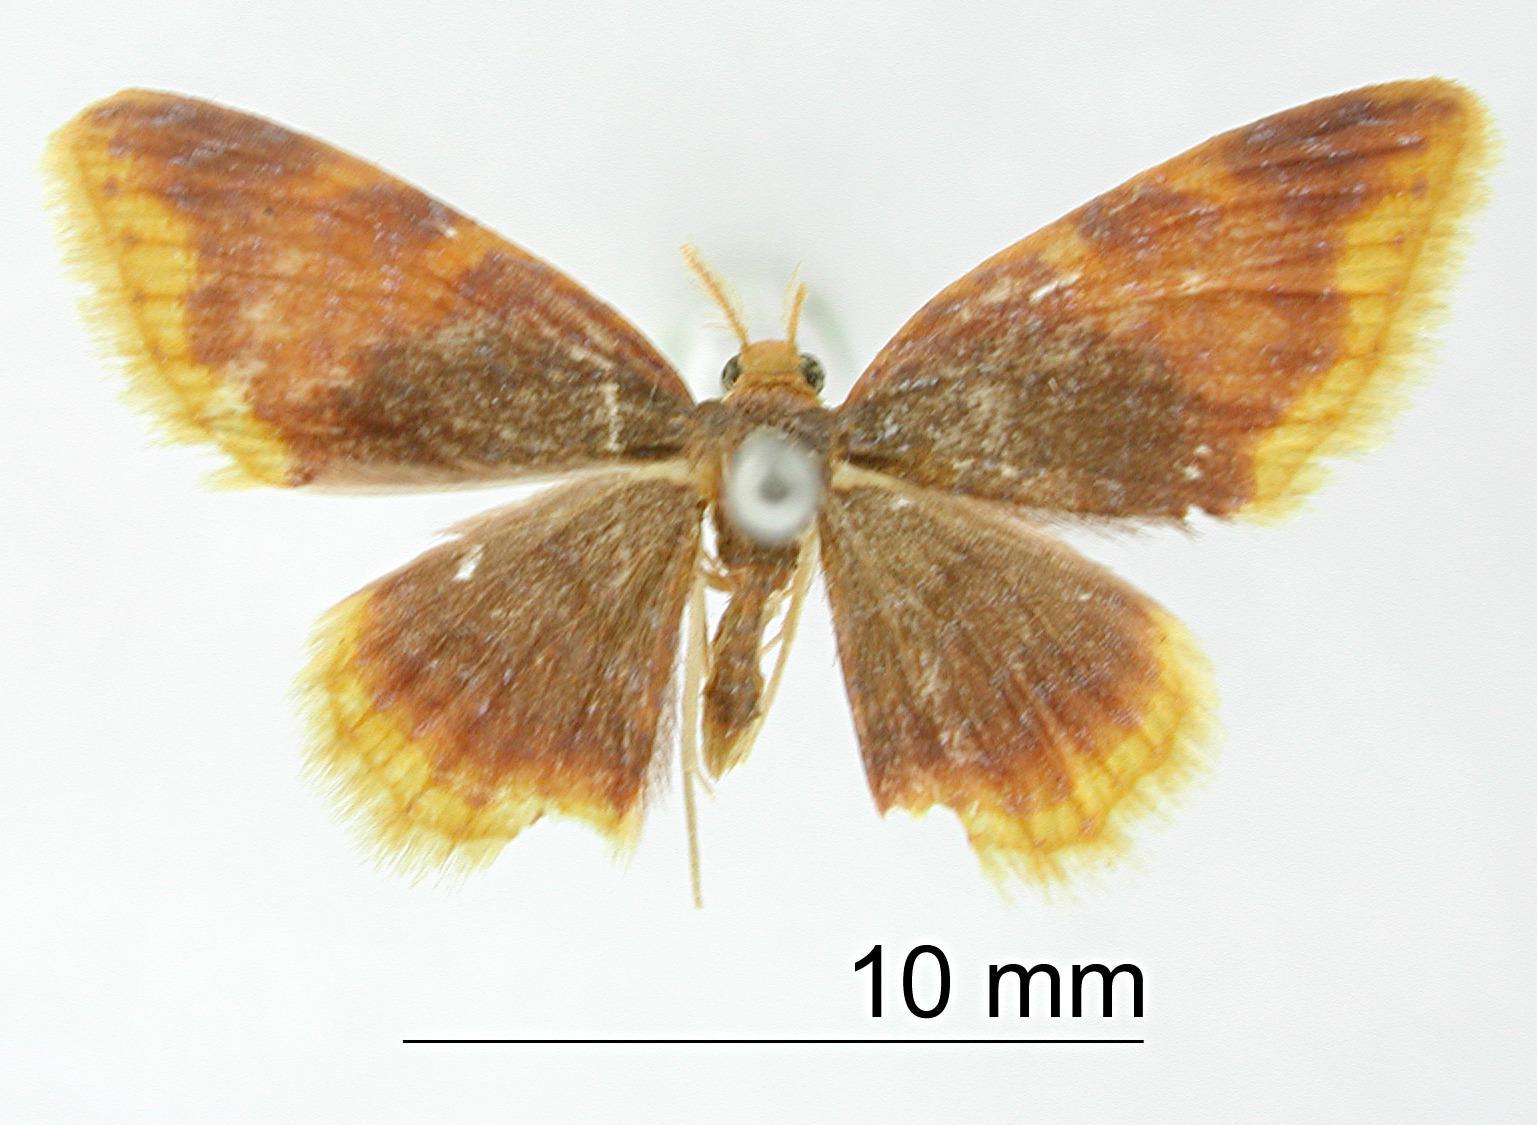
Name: Cambogia bermellada
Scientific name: Cambogia bermellada Dognin, 1893
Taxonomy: Animalia, Arthropoda, Insecta, Lepidoptera, Geometridae, Larentiinae
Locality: Environs de Loja, Ecuador